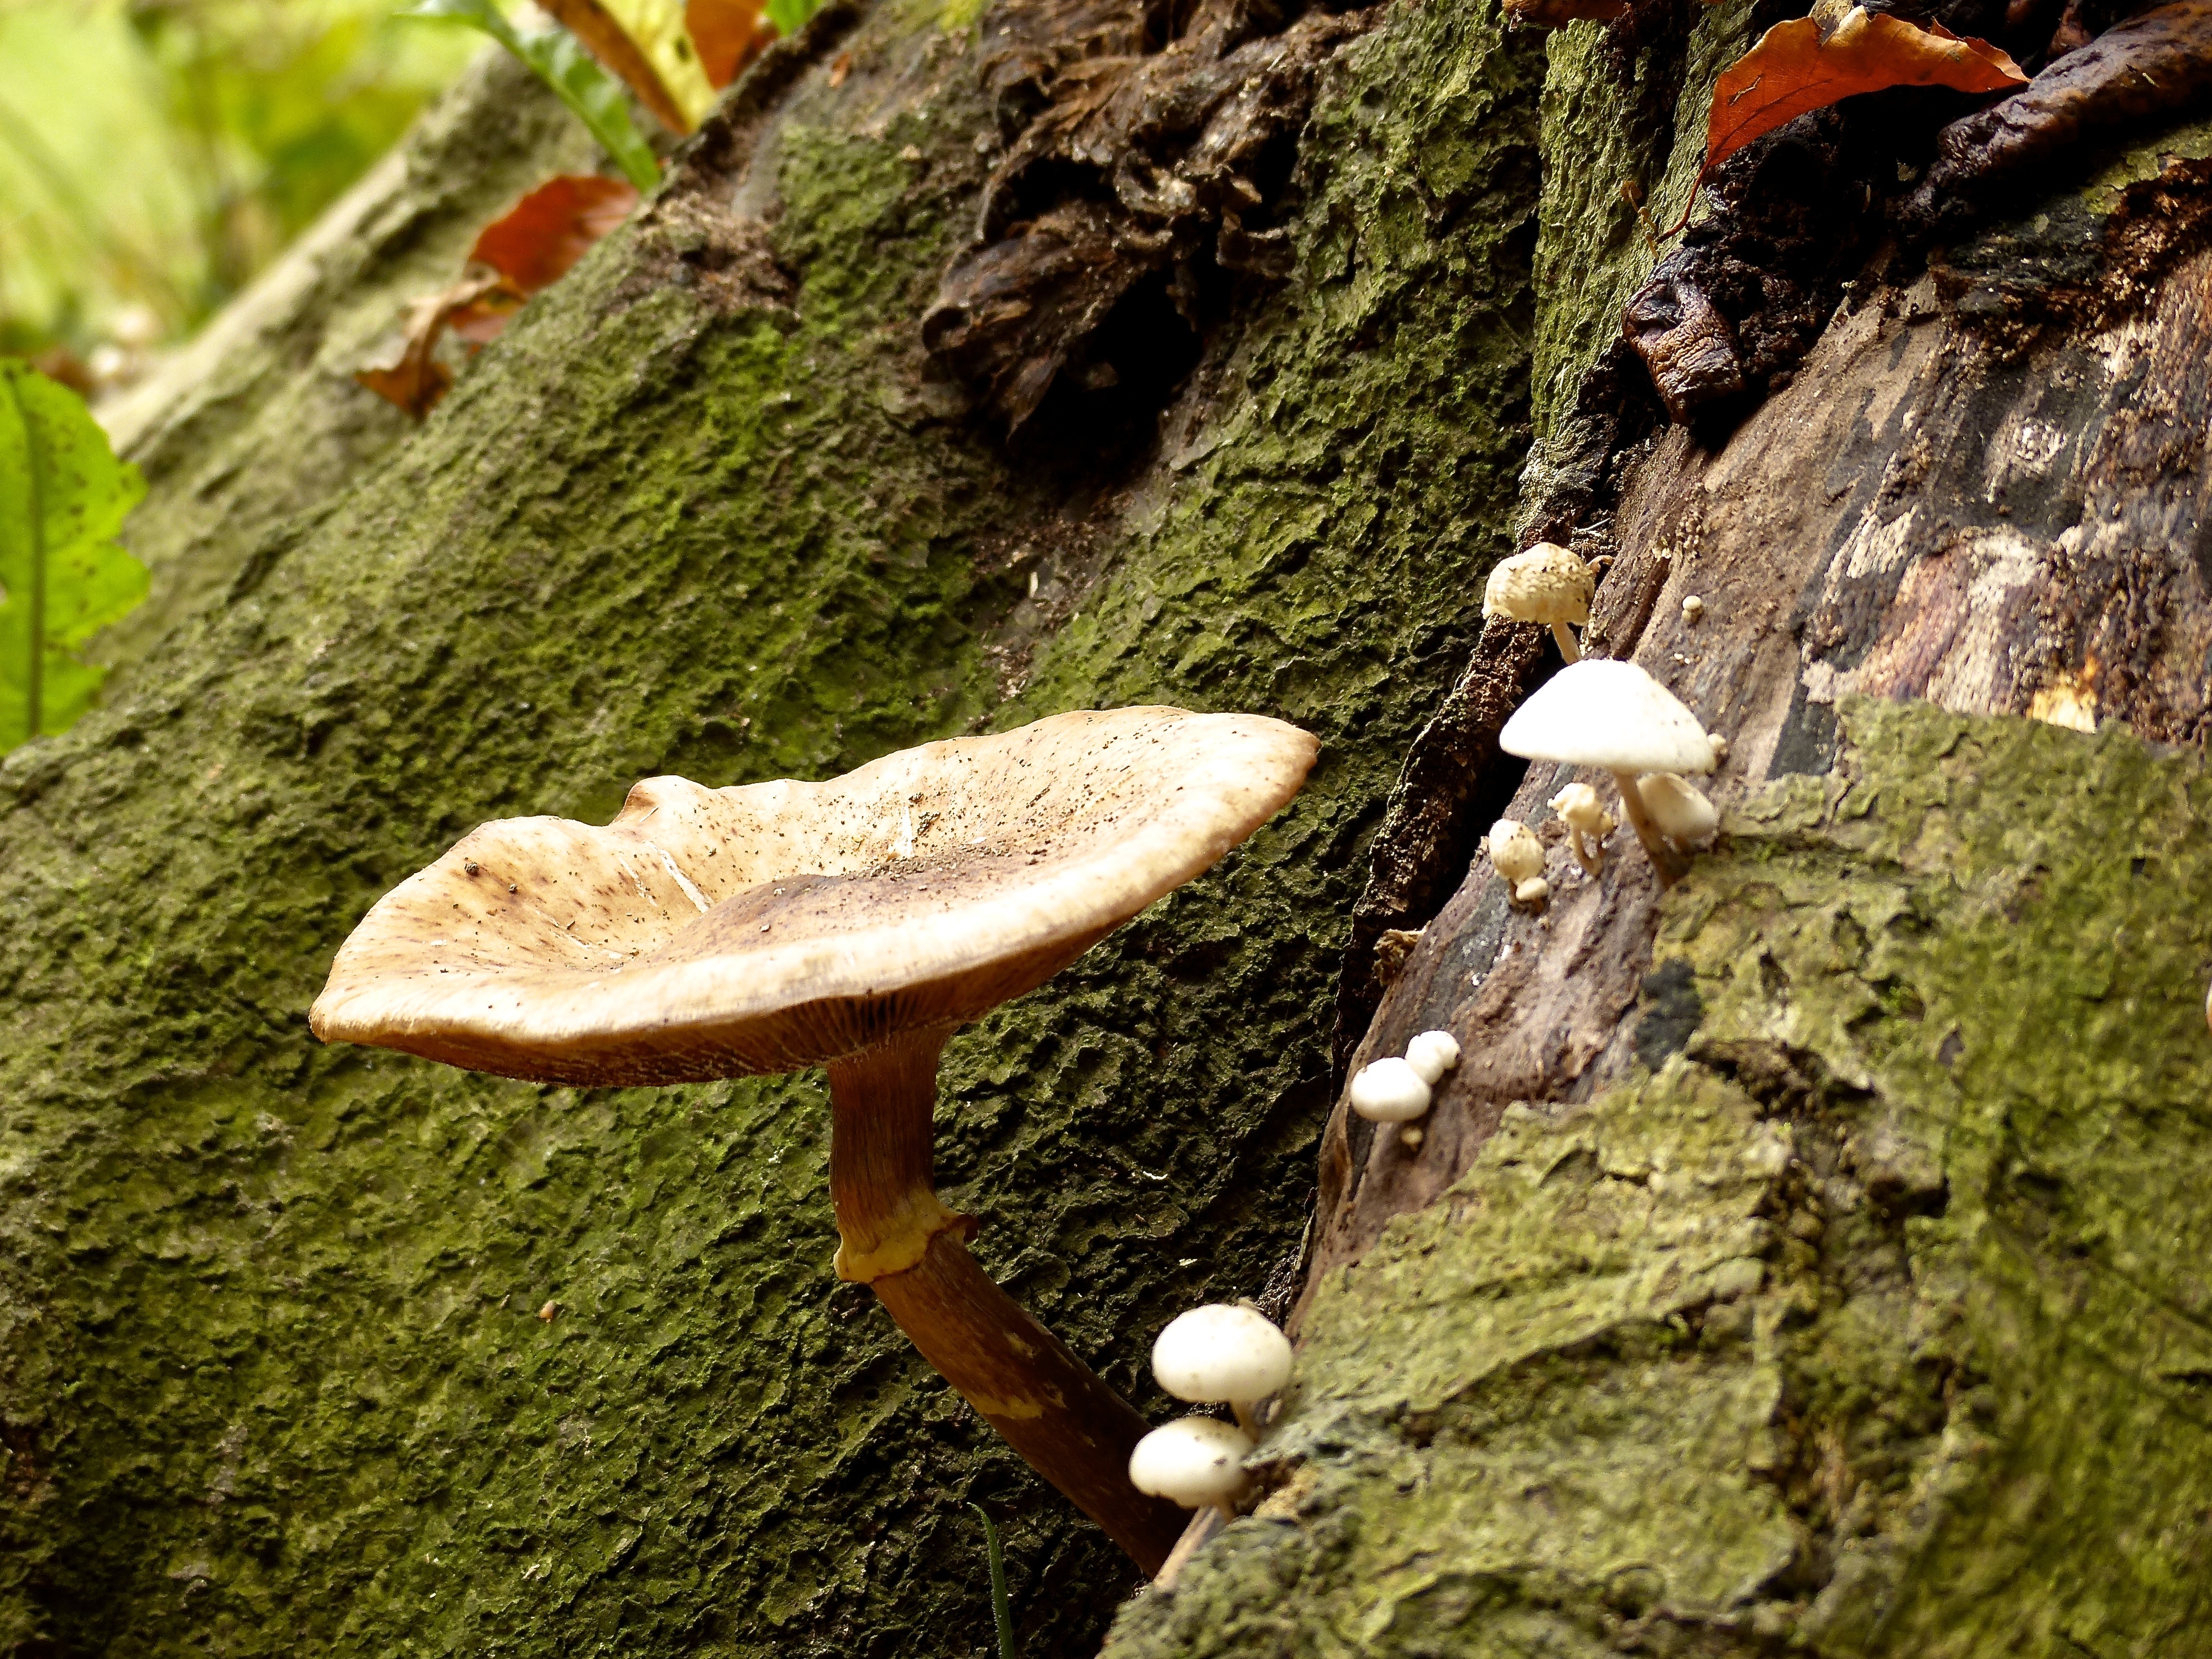
landscape, tree, nature, forest, leaf, fall, trunk, moss, travel, foliage, europe, green, autumn, park, soil, botany, mushroom, flora, fauna, leaves, fungus, holland, netherlands, de, estate, woodland, auriculariales, wassenaar, horesten, oyster mushroom, woody plant, medicinal mushroom, agaricomycetes, penny bun